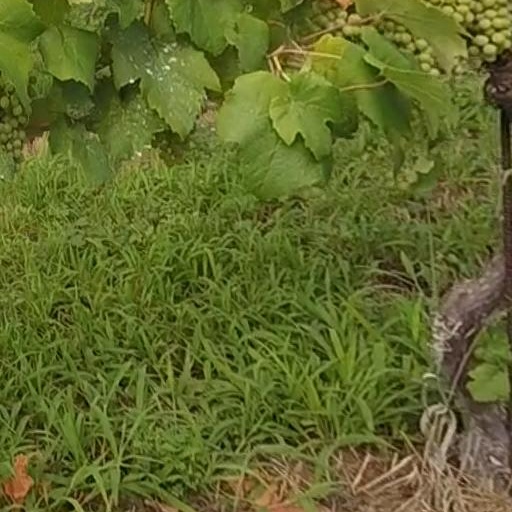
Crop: grape